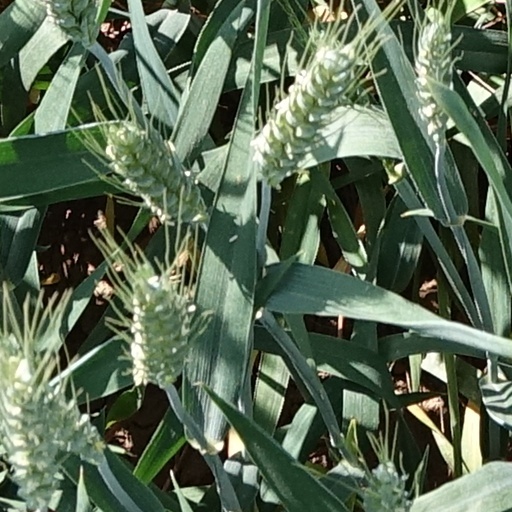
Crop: wheat